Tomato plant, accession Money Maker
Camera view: vertical (180 deg); turntable rotation: 300 degrees
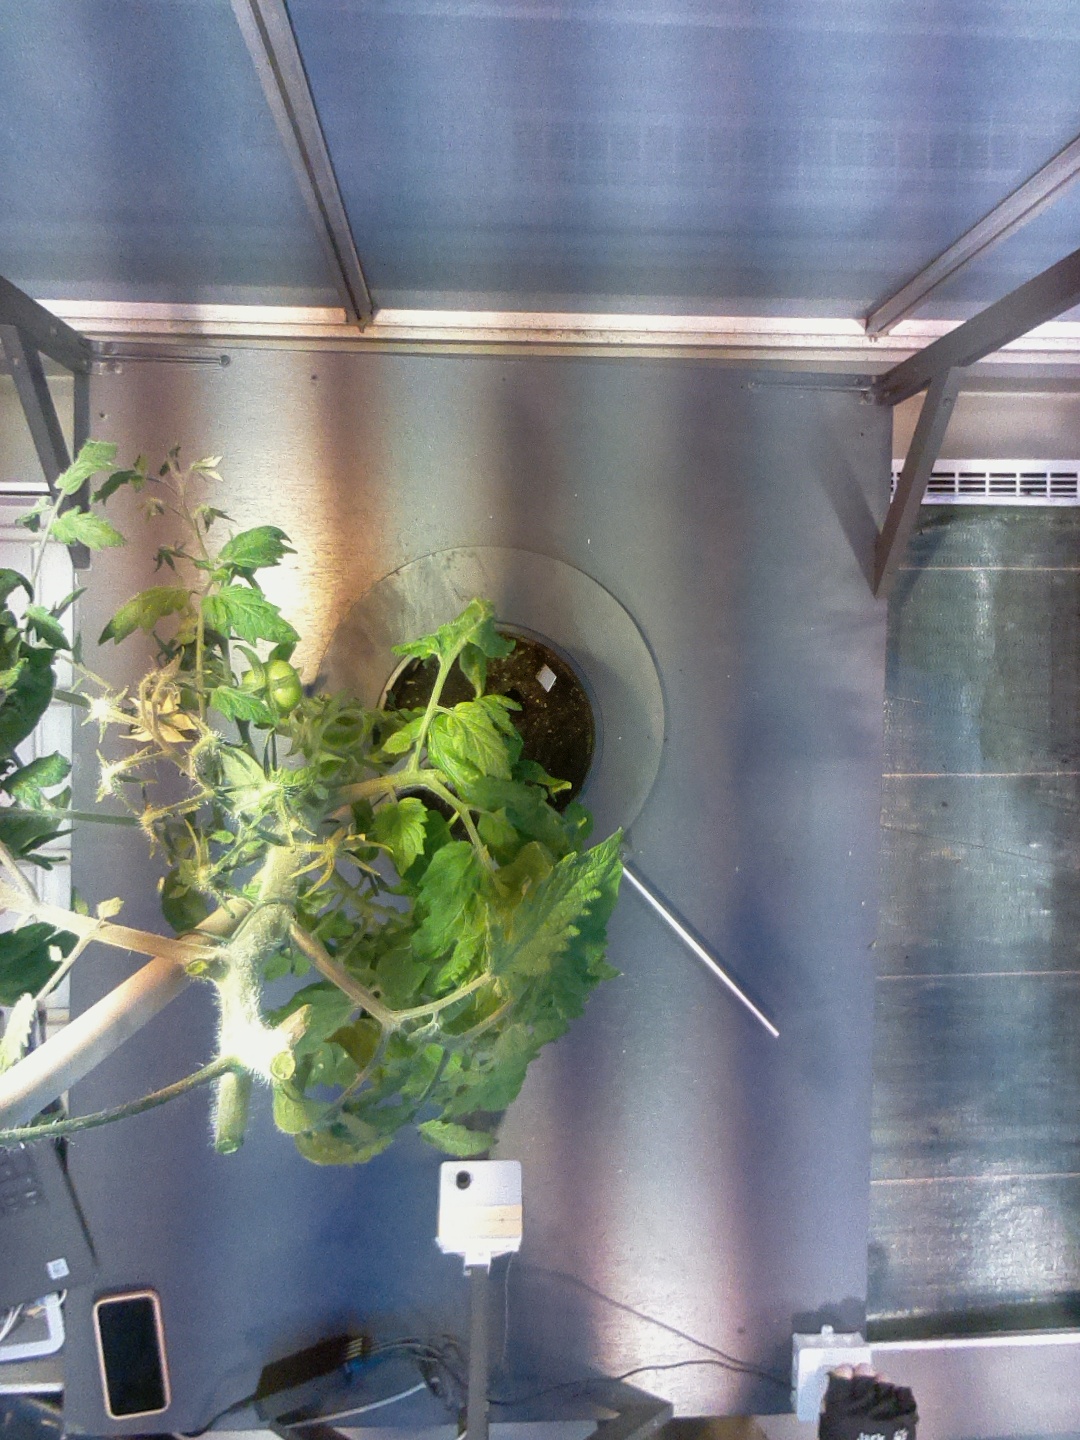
BBCH growth stage 73: 30%-40% of final fruit size